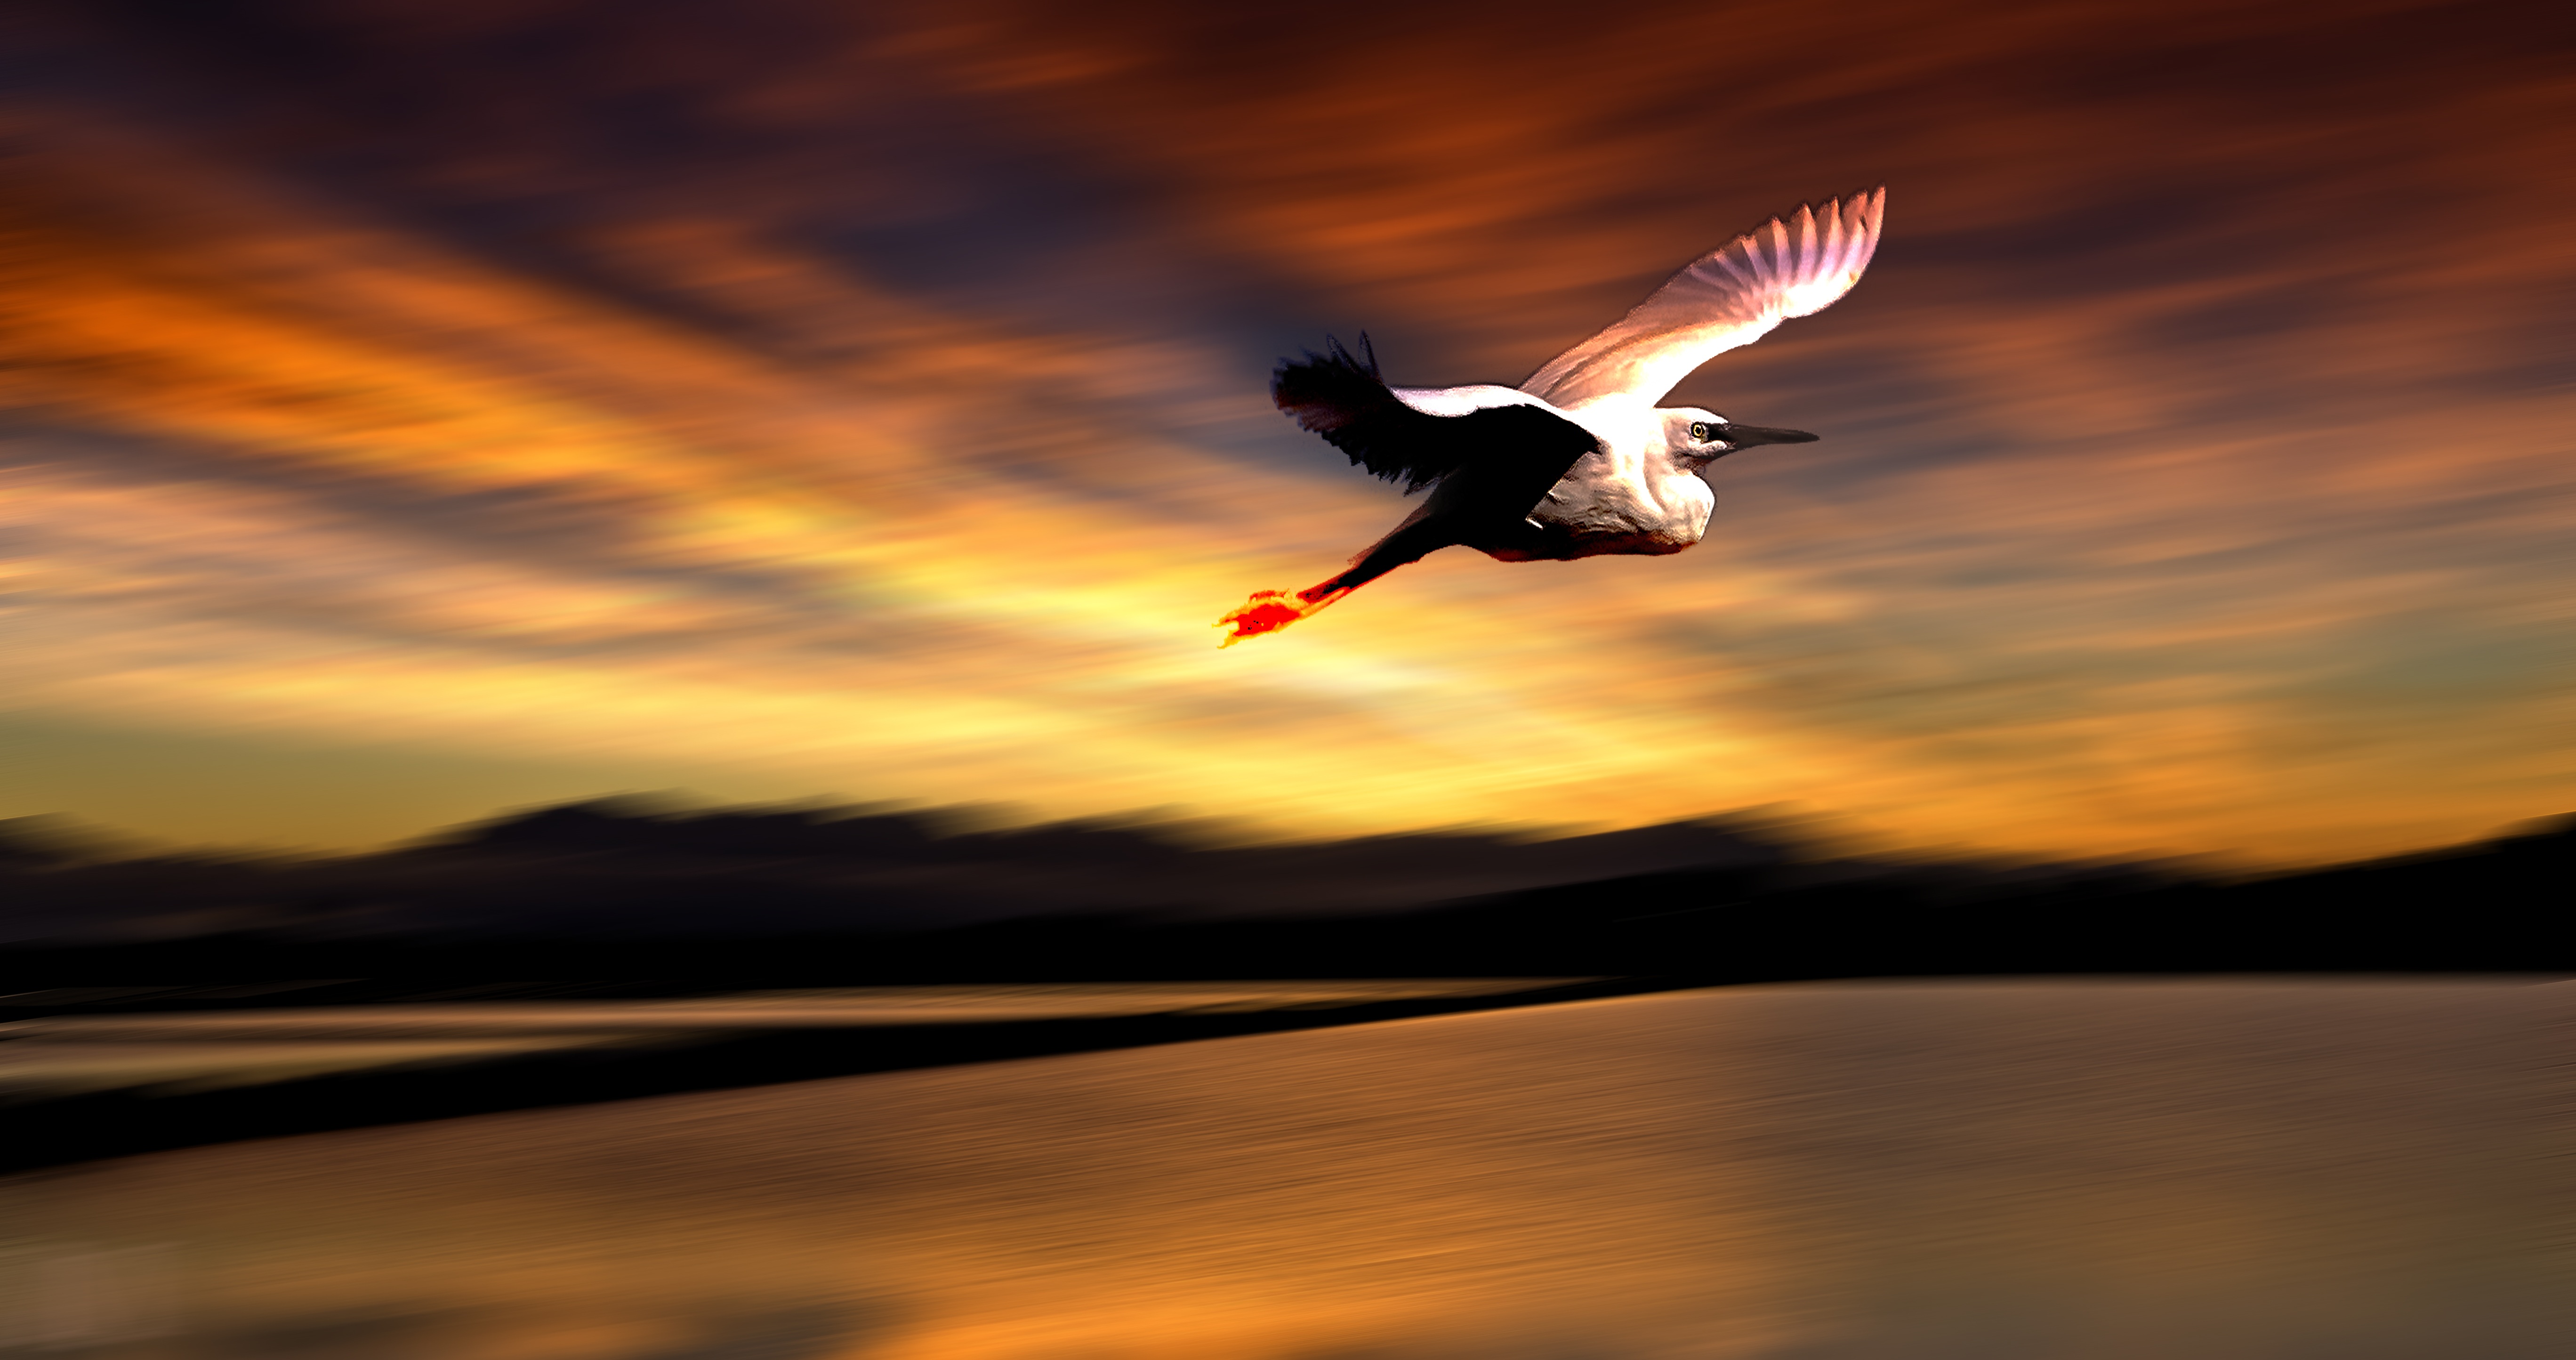
nature, bird, wing, sunrise, sunset, sunlight, morning, dawn, seabird, dusk, evening, reflection, flight, birds, mood